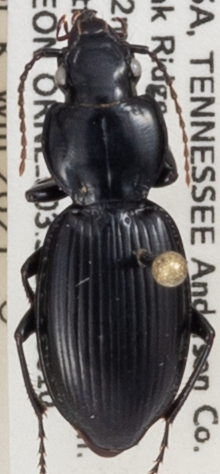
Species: Cyclotrachelus fucatus
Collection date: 2020-06-10
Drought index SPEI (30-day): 0.678
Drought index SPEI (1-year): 2.09
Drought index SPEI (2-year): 2.09